Weehawken Public Library

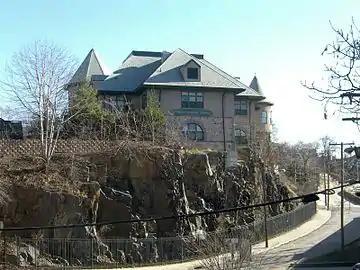
The library overlooks the Lincoln Tunnel Helix.

Wilhelm Joseph Peter (aka William Peter) (March 16, 1832 – June 10, 1918) immigrated from Achern in the Grand Duchy of Baden after the German revolution of 1848 to avoid persecution due to his father's affiliation with it. After some years in the brewery business at several locales in North Hudson, he established the William Peter Brewing Company in 1862 at Hudson Avenue and Weehawken Street in what was then Union Hill. Parts of the imposing structure remained, and were repurposed as a storage facility. While he and his family lived for a time across the street at the since demolished Fausel Mansion, Peter eventually built a mansion across the valley on the cliff where the library now stands.